USS Blenny

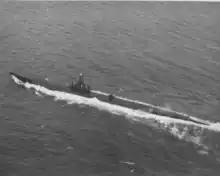
USS "Blenny" (SS-324), photographed from an altitude of by the U.S. Navy blimp "ZP-12" in Long Island Sound at on 21 August 1944.

Following training at Naval Submarine Base New London in Groton and at Newport, Rhode Island, "Blenny" got underway for Key West, Florida, on 29 August 1944. She arrived at Key West on 5 September 1944 and trained at the Fleet Sound School there. She then headed for the Panama Canal, transiting it on 19 September 1944, and departed Balboa, Panama Canal Zone, on 28 September 1944. She reached Pearl Harbor, Hawaii, on 15 October 1944.